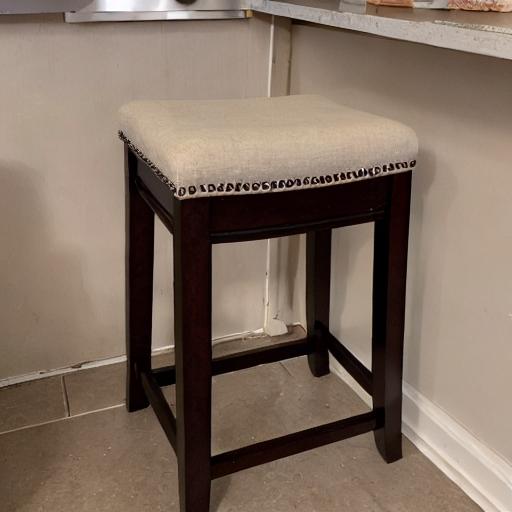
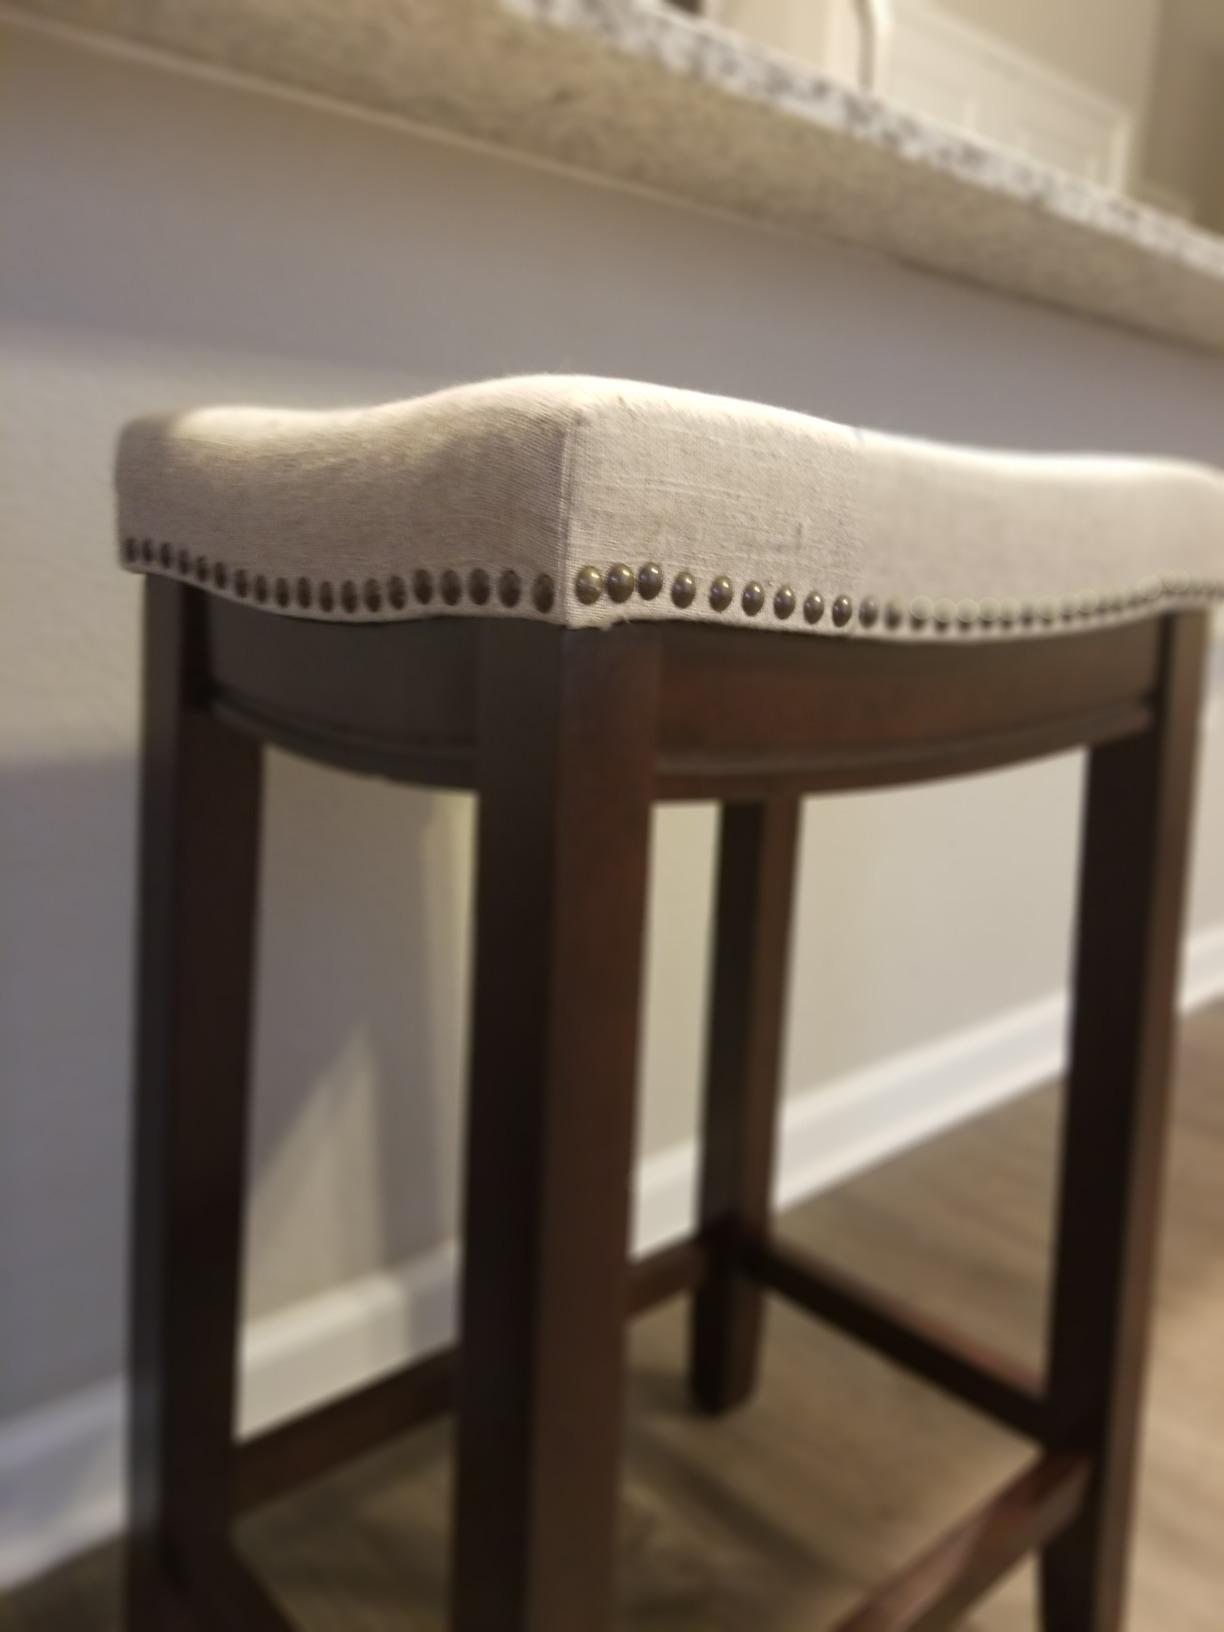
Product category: stool
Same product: no